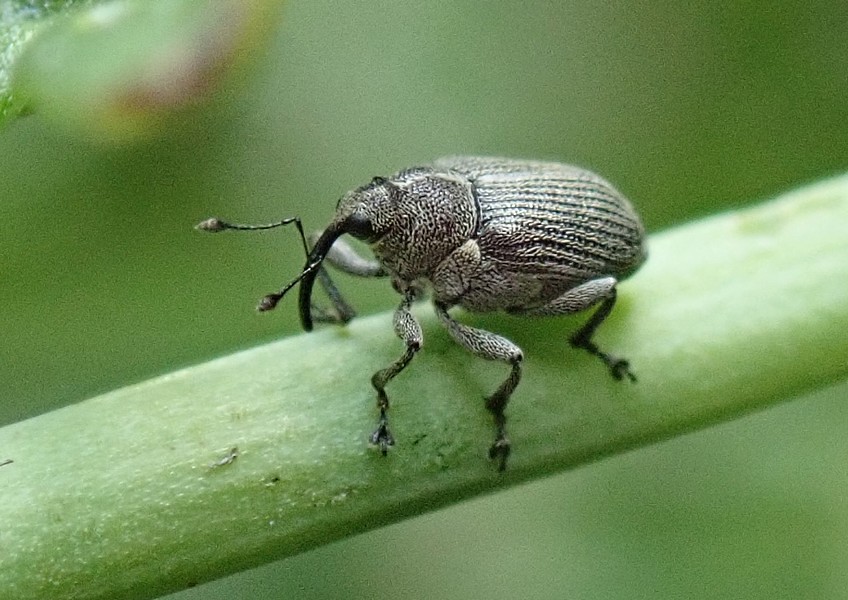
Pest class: Cabbage_seedpod_weevil